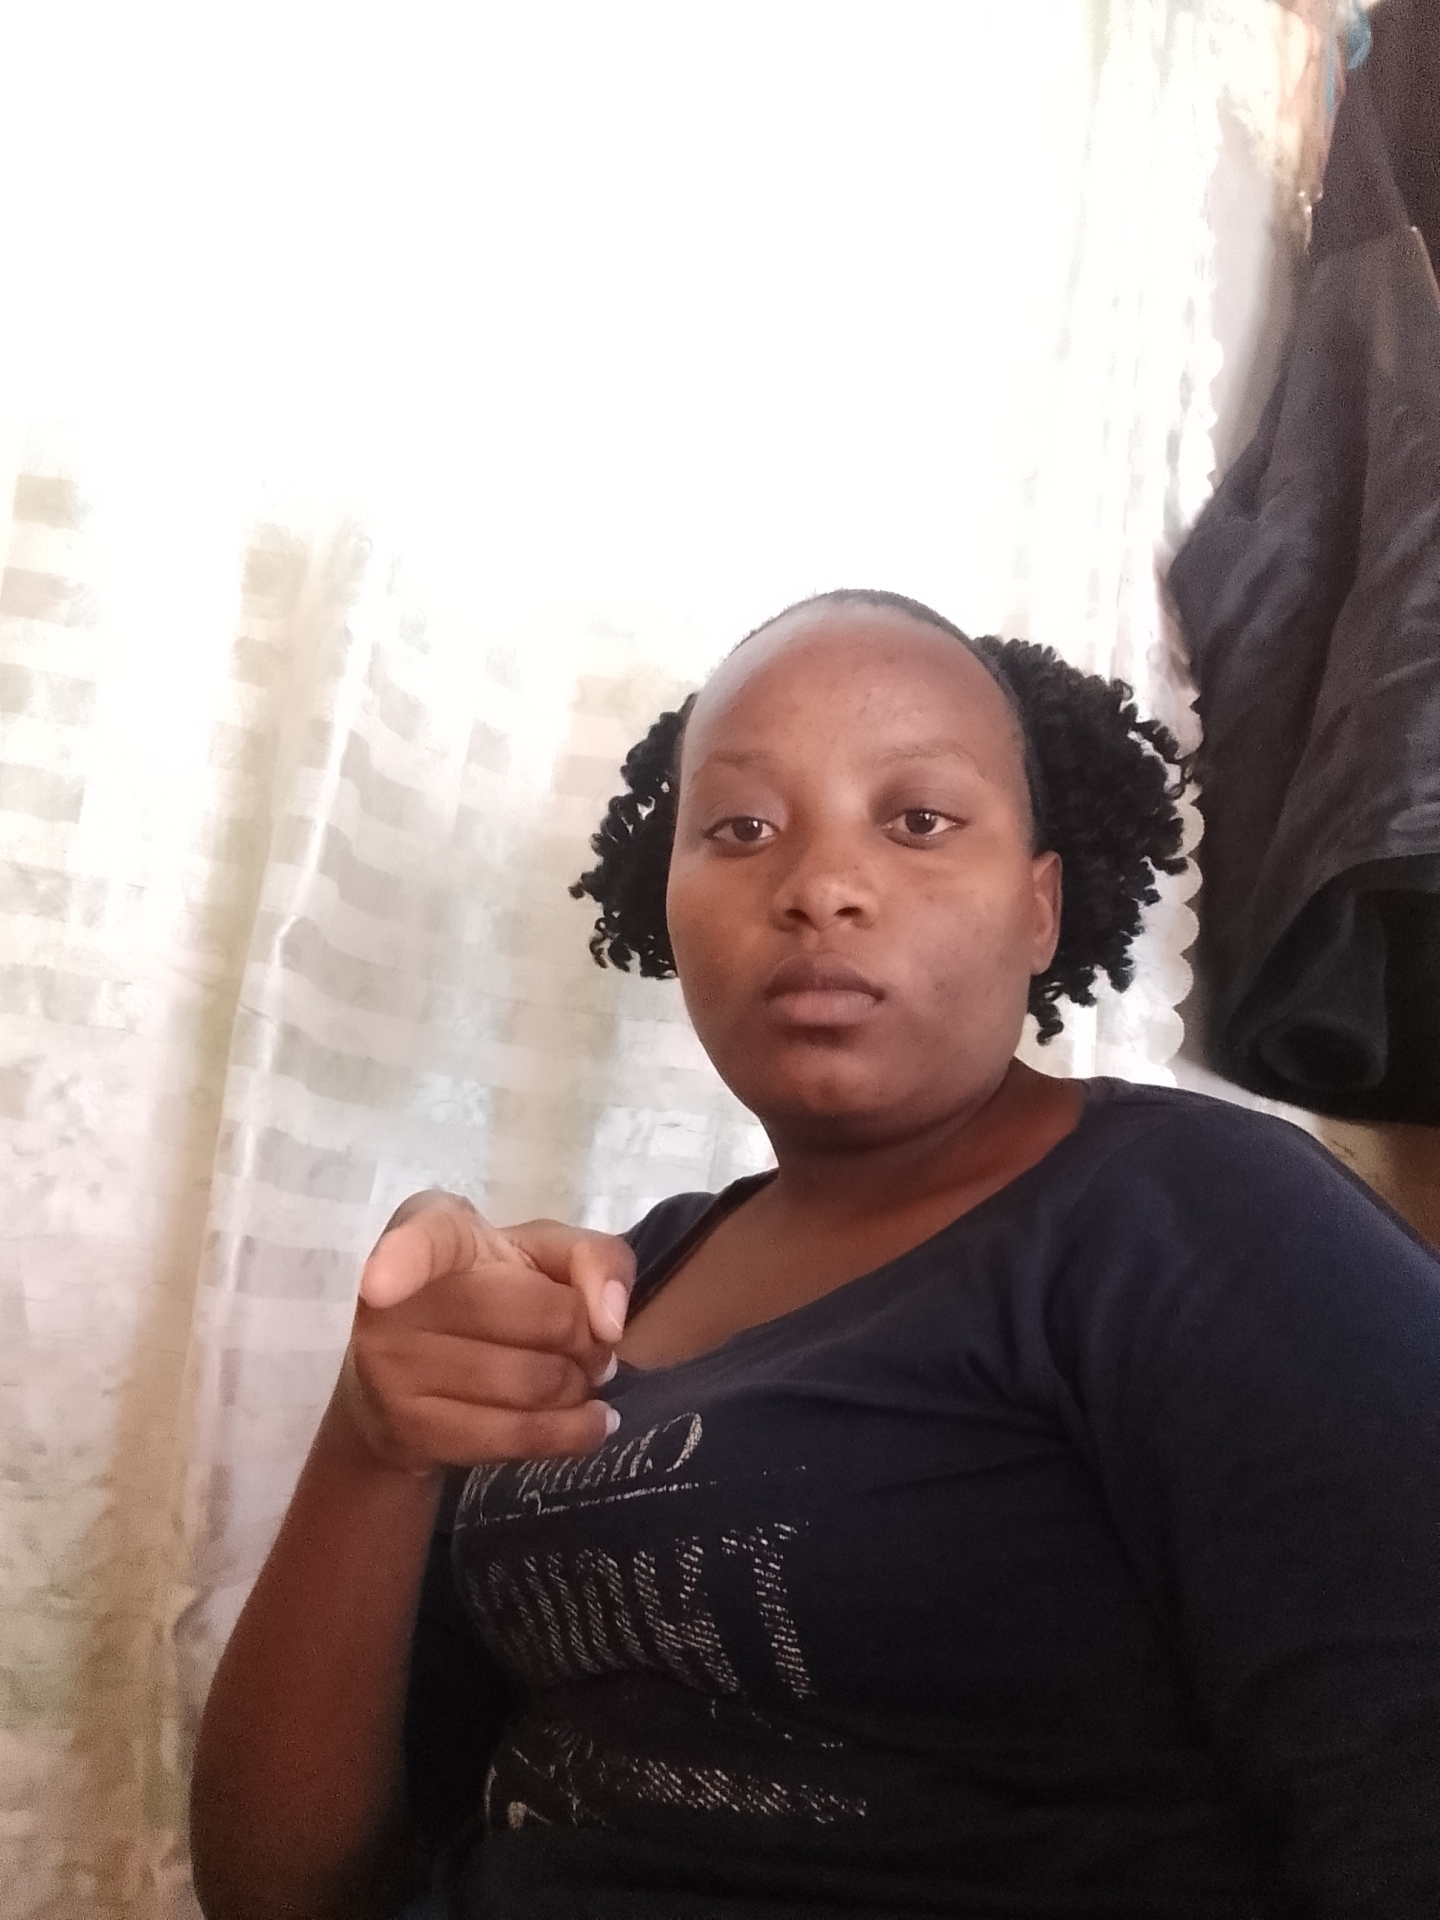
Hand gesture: point